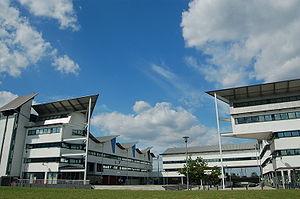
L'université de Londres-Est est une université située dans le secteur d'East London en Angleterre.
L'université de Londres-Est Docklands Campus est un campus de l'université de Londres-Est, situé dans le Docklands, quartier de l'est de Londres. Le campus a ouvert en 1999. C'est l'un des deux campus à UEL, l'autre étant le Stratford Campus.